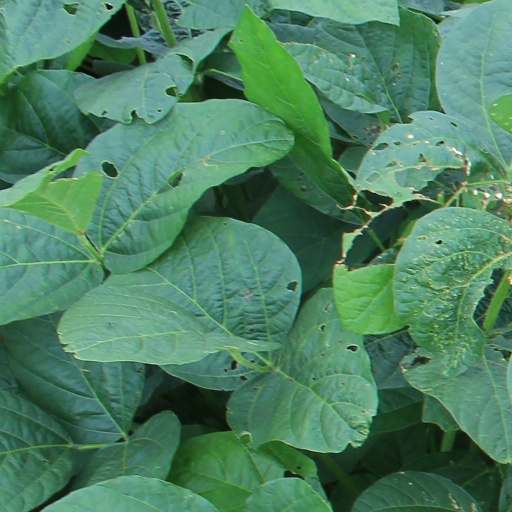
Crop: soybean